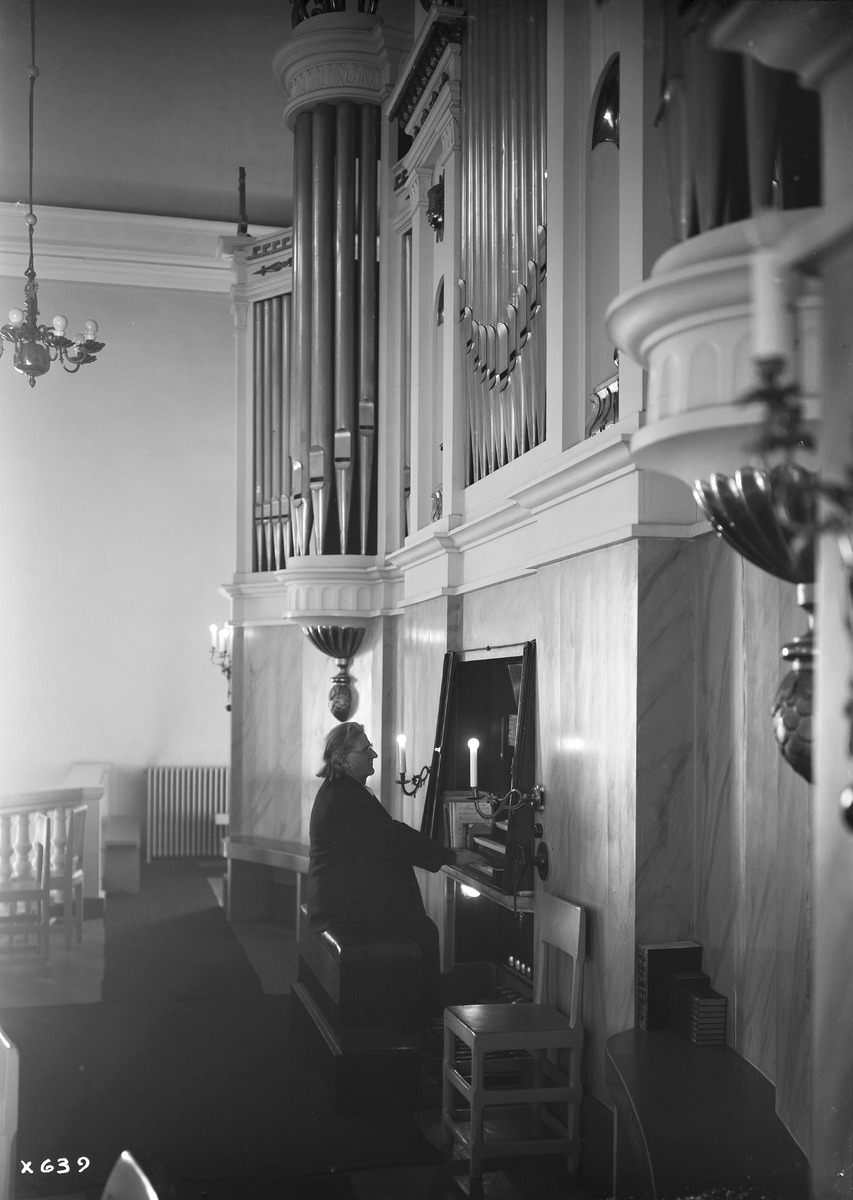
Oulun tuomiokirkon urkuri soittamassa kirkon urkuja
The organist of Oulu cathedral playing the cathedral's organ
sisällön kuvaus: Oulun tuomiokirkon urkuri, tirehtööri (director cantus) Oma Tuomo Leander soittamassa kirkon urkuja 15.2.1936. content description: The organist of Oulu cathedral, Oma Tuomo Leander, playing the cathedral's organ on February 15, 1936.
Vuosi: 1936
Paikka: Suomi, Oulu, Suomi, Pohjois-Pohjanmaa, Oulu
Aiheet: Leander, Oma Tuomo; director cantus; dir. cant.; sisäkuva; profiili; urkurit; muusikot; kanttorit; Oulun tuomiokirkko; urut; kirkkorakennukset; kirkot; cantors; organists; organ; churches; church buildings; Oulu cathedral; musicians